Zhuhai No.1 High School

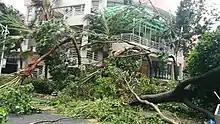
The campus was destroyed by Hato.

The school forces students to take part in the "Paocao" (literally "Running Gymnastics") and forces some classes to run much more laps as a physical punishment. The school authority claims to improve students' constitutions in this way, but the real effect still remains unknown. It can be a special precaution to develop collectivism. It also occupies many legal holidays without reasons.